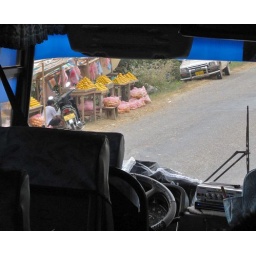
View pass the drivers seat at the orange sellers in Kasi district.